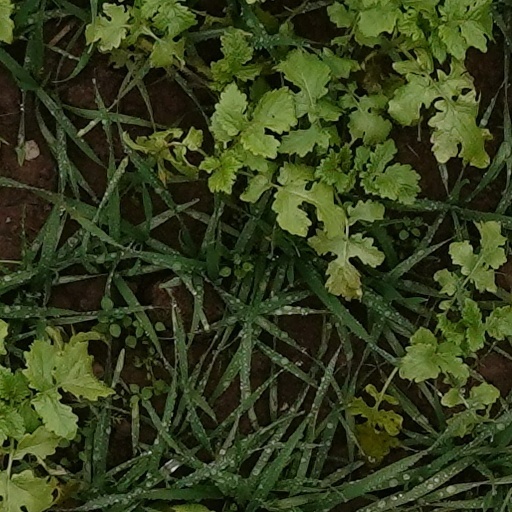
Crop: wheat